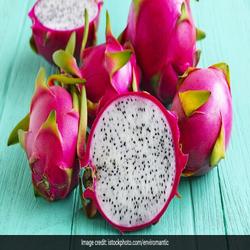
Label: Dragonfruit